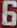
Number: 6